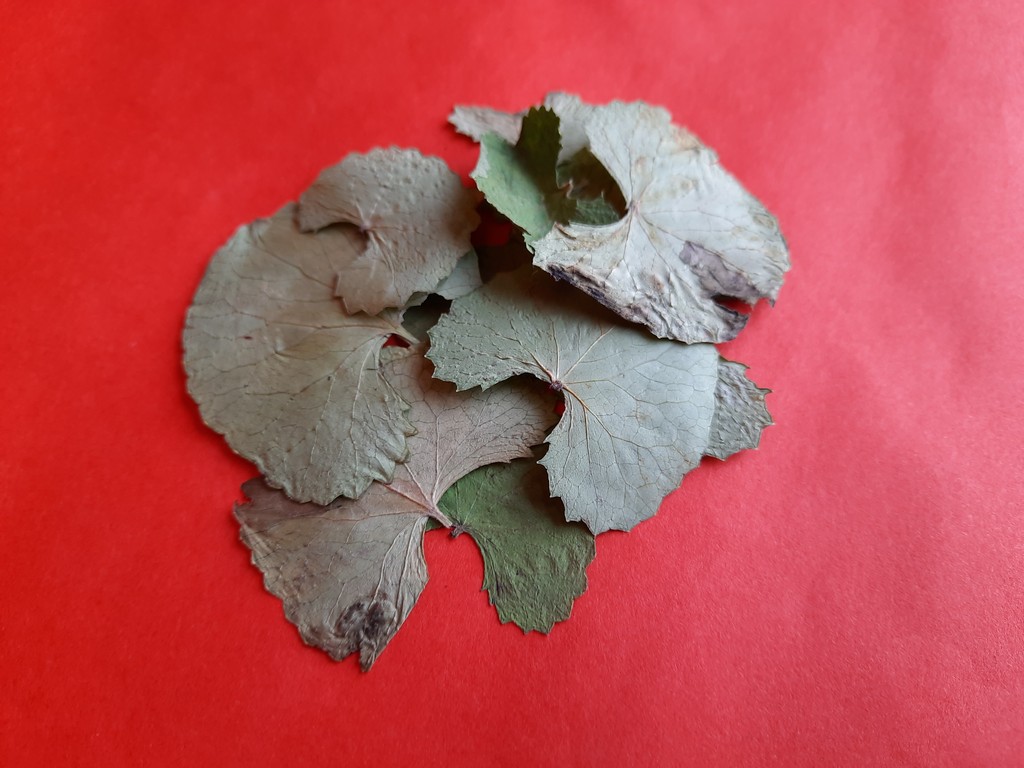
Label: Dried